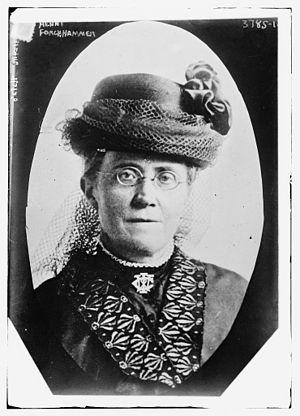
Henriette Sophie Forchhammer surnommée Henni, ou Margarete Forchhammer, née le 8 mars 1863 à Aalborg et morte le 31 mai 1955 à Frederiksberg, est une enseignante et féministe danoise.